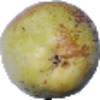
Label: pear_williams